Cherry Street Bridge (Shell Rock, Iowa)

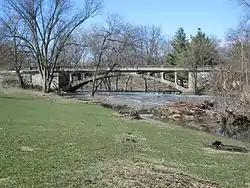

The Cherry Street Bridge is a historic bridge located in Shell Rock, Iowa, United States. It spans a tributary of the Shell Rock River for . The span required 544.6 cubic yards of concrete and of steel. It was built by the Waterloo, Iowa bridge contractor A. Olson Construction Co. for $15,690 and completed in August 1929. It replaced an older through truss bridge, and originally had lights on the bulkheads of the guard rails. It was listed on the National Register of Historic Places in 1998.